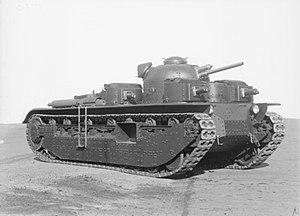
L'histoire du char de combat commence avec le premier moyen d'avancer sous le feu ennemi tout en restant protégé, un problème ancien ayant conduit à la réalisation de nombreux véhicules pouvant être vus comme précurseurs des chars de combat modernes.